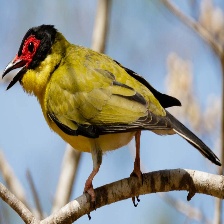
Species: AUSTRALASIAN FIGBIRD
Scientific name: SPHECOTHERES VIEILLOTI